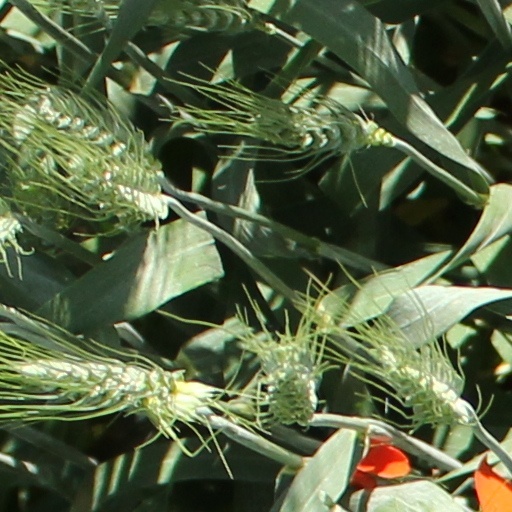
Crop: wheat